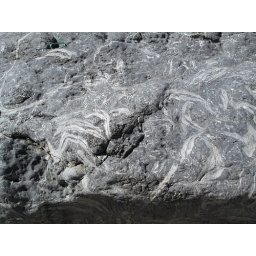
Oyster bed in limestone at river crossing east of Khomagaon, Upper Dolpo.